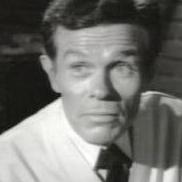
Age: 50